Hakka people

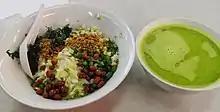
Lei Cha, a very healthy dish made with green tea, basil, coriander and mugwort

Hakka Chinese is the native Chinese variety of the Hakka people. Hakka Chinese is the closest Chinese variety to Gan Chinese in terms of phonetics, with academics considering the late Old Gan together with Hakka Chinese and the Tongtai dialect of Jianghuai Mandarin to have been the lingua franca of the Southern dynasties. Northern Hakka varieties have partial mutual intelligibility with southern Gan. Accordingly, Hakka is sometimes classified as a variety of Gan. Some studies posit that Hakka people and Gan people have close genetic relations and shared areal features.